Oschatz

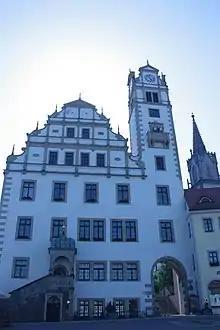
Town Hall in Oschatz

The area of the present-day town has been settled since Neolithic times. The name Oschatz derives from the Sorbian word for abatis. The first written mention was in 1200 as a name "Johannes de Ozzetz", however the association to Oschatz is uncertain. The first definite mention of the town dates from 1238, as "Ozzechz" is mentioned in a document from the Henry III, Margrave of Meißen. The oldest document found in the town archive is an indulgence letter from Bishop Conrad of Meißen, dated 1246. In 1344 the people's army The Geharnischten certified for the association of towns Oschatz, Torgau and Grimma, and a schoolmaster was employed in 1365. A fort in Oschatz was first mentioned in 1377, and a watch tower was erected at the site of the current museum. The town received market rights in 1394.